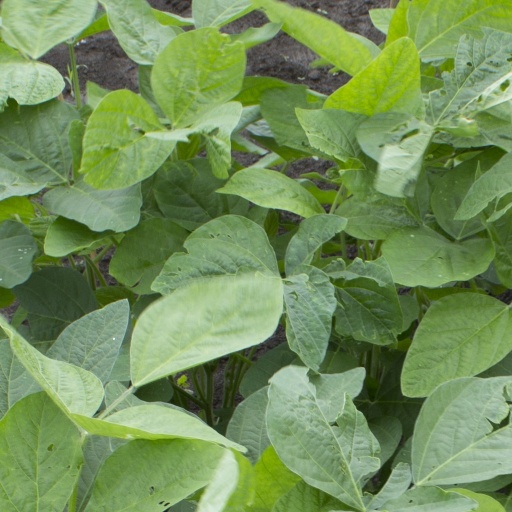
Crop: soybean